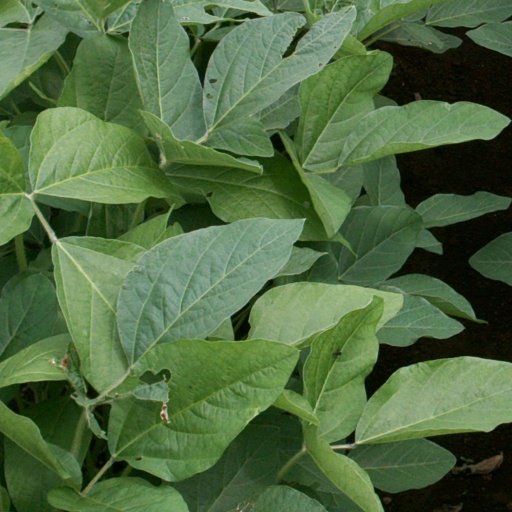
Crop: soybean